Together Alone (film)

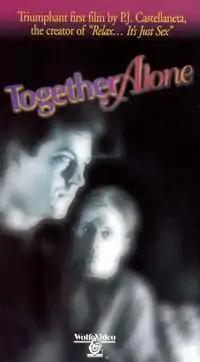

Together Alone is a 1991 drama film written and directed by P. J. Castellaneta and starring Terry Curry and Todd Stites.